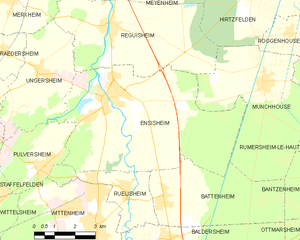
Carte des communes françaises